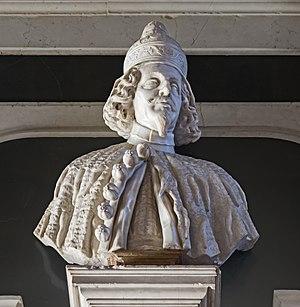
L’église San Francesco della Vigna est la deuxième grande église franciscaine de Venise après l'église Santa Maria Gloriosa dei Frari.
La famille Contarini est une famille patricienne de Venise, qui a fourni huit doges à la république, et compte parmi ses membres des procurateur de Saint-Marc, des généraux, des ambassadeurs, des cardinaux et des gens de lettres.